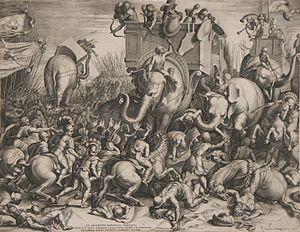
L'histoire de la Tunisie est celle d'une nation d'Afrique du Nord indépendante depuis 1956. Mais elle s'inscrit au-delà pour couvrir l'histoire du territoire tunisien depuis la période préhistorique du Capsien et la civilisation antique des Puniques, avant que le territoire ne passe sous la domination des Romains, des Vandales puis des Byzantins. Le VIIᵉ siècle marque un tournant décisif dans l'itinéraire d'une population qui s'islamise et s'arabise peu à peu sous le règne de diverses dynasties qui font face à la résistance des populations berbères.
Après la préhistoire de l'Afrique du Nord, la protohistoire de l'Algérie et la civilisation capsienne, l'histoire de l'Algérie dans l'Antiquité est marquée par l'émergence des royaumes, à l'âge du fer, sur une période d'environ 1 500 ans.
Les trois guerres puniques ou guerres romano-carthaginoises opposent durant plus d’un siècle la Rome antique et la civilisation carthaginoise ou civilisation punique. Les Carthaginois sont appelés Carthaginienses ou Pœni en latin, déformation du nom des Phéniciens dont sont issus les Carthaginois, d’où le mot français « punique ».
L’armée de Carthage fut l'une des forces militaires les plus importantes de l'Antiquité classique.
Les éléphants de guerre ou éléphants de combat ont été une arme importante, bien que peu répandue, dans l'histoire militaire de l'Antiquité en Asie et sur le pourtour méditerranéen. Ces animaux de guerre ont aussi été utilisés au Moyen Âge et jusqu'au XIXᵉ siècle en Inde et en Asie du Sud-Est. Seuls les mâles, plus forts et plus agressifs, étaient capturés jeunes et apprivoisés « pour en faire de véritables chars d'assaut vivants » : il ne s'agit pas d'une domestication car ils ne naissaient pas en captivité. Plus grand animal terrestre, mesurant en moyenne trois mètres au garrot et pesant jusqu'à cinq tonnes, il sert souvent pour terroriser les troupes et les chevaux de l'adversaire. Mais l'animal était coûteux à nourrir et pouvait se révéler parfois incontrôlable et dangereux pour son propre camp.
Hannibal Barca, généralement appelé Annibal ou Hannibal, né en 247 av. J.-C. à Carthage et mort entre 183 av. J.-C. et 181 av. J.-C. en Bithynie, est un général et homme politique carthaginois, généralement considéré comme l'un des plus grands tacticiens militaires de l'histoire.